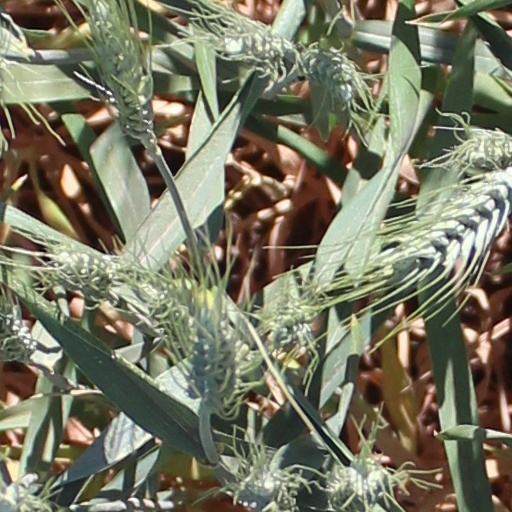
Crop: wheat